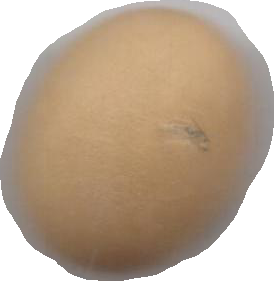
Variety: Dega